Oliver Bronson

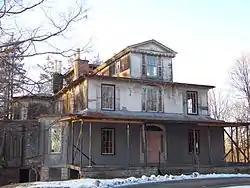
The Oliver Bronson House, 2009.

In 1838, Bronson purchased the former home and estate of Samuel Plumb in Hudson, New York, from Robert Frary. He hired architect Alexander Jackson Davis to updated and expand the Federal-style villa that was built on a bluff overlooking the Hudson River's South bay, and Andrew Jackson Downing to do the landscaping and gardens. The house, completed in 1849, is an early example of the Hudson River Bracketed style and features a three-story bracket tower, semi-octagonal rooms, bays and an ornamental veranda. In 1849, Bronson acquired an additional south of his original purchase, reuniting the original estate land that was excluded in his first purchase, bringing the estate up to . Bronson later sold the house in 1853 to Frederick Fitch Folger, and returned to Connecticut.